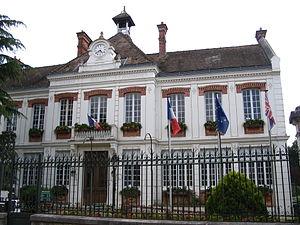
L'Hôtel de Ville de Vulaines-sur-Seine, Seine-et-Marne, France.
Vulaines-sur-Seine est une commune française située dans le département de Seine-et-Marne, en région Île-de-France.